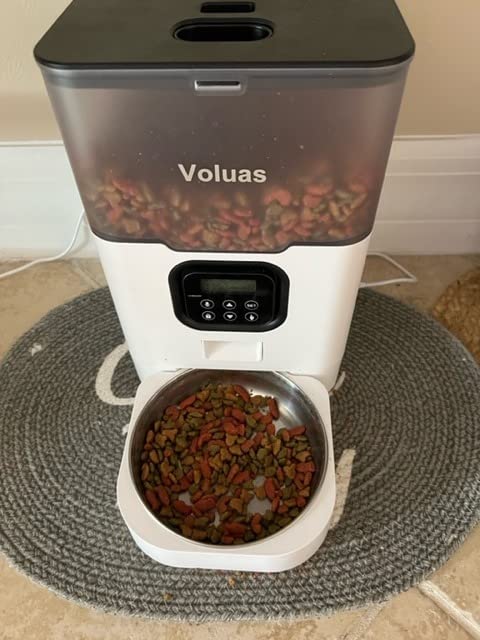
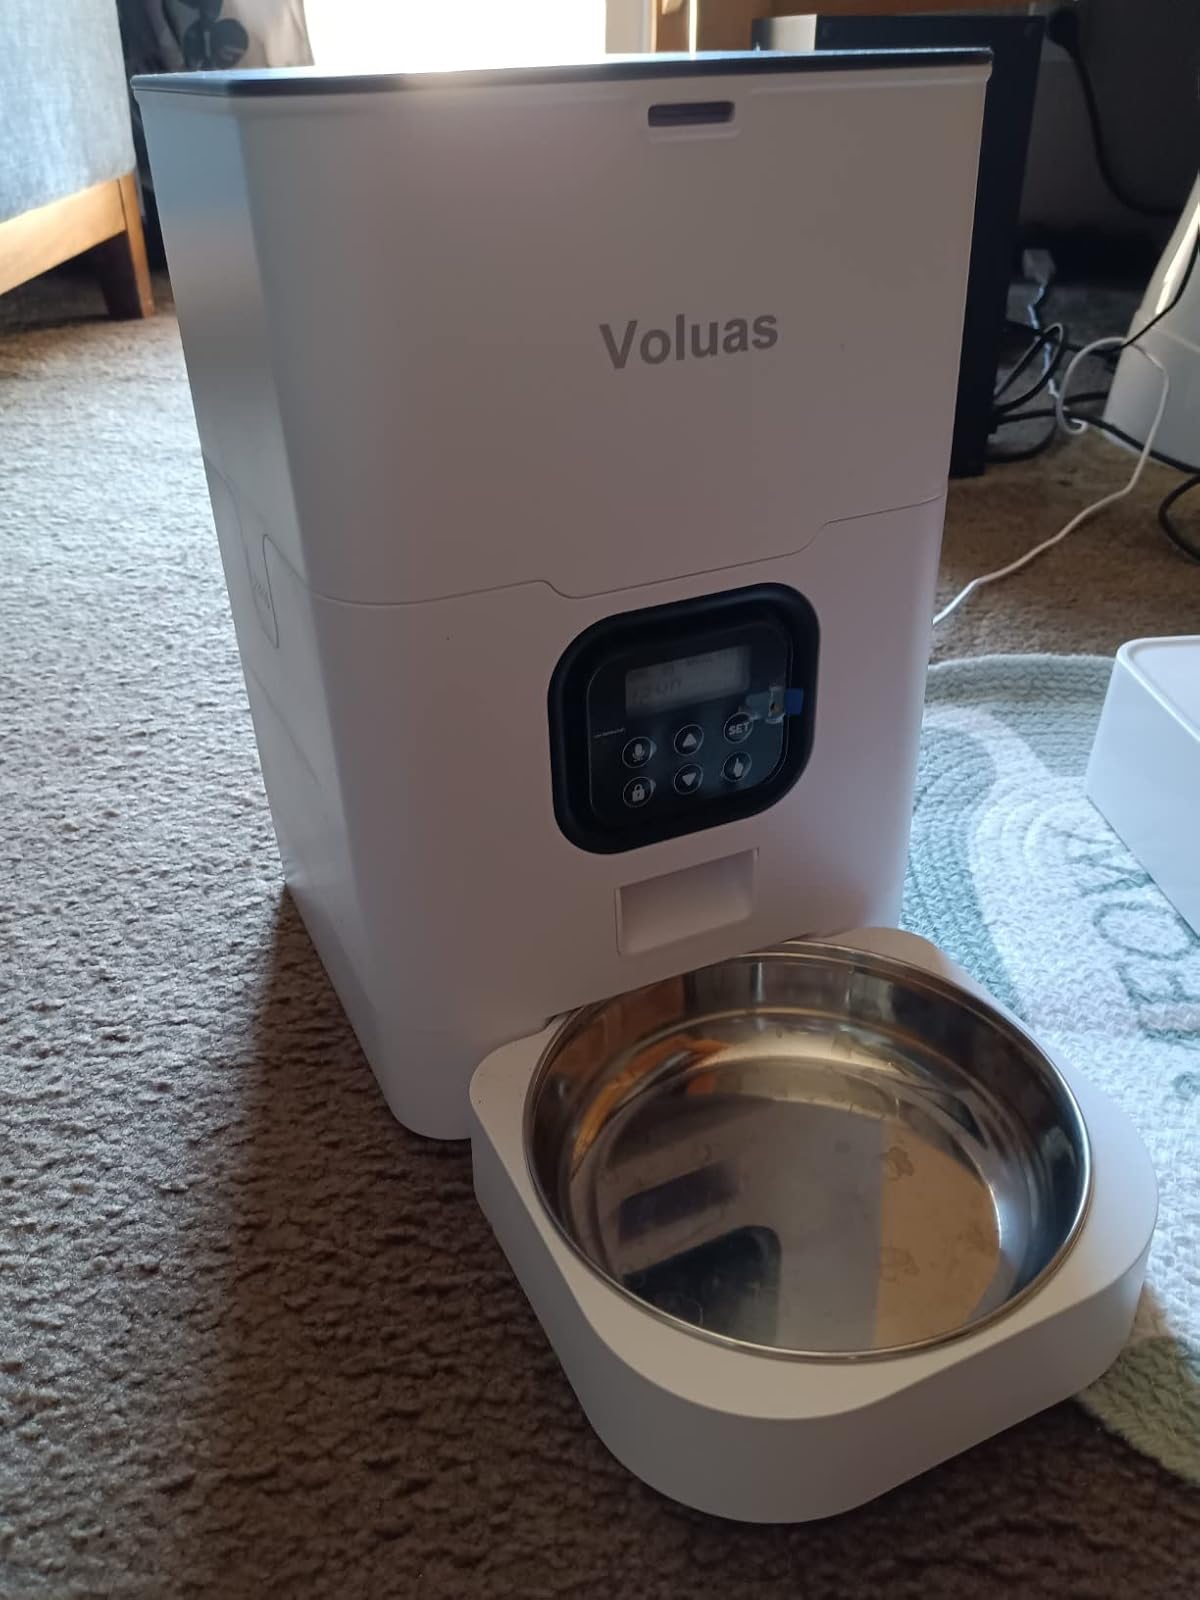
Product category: items_feeder
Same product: no